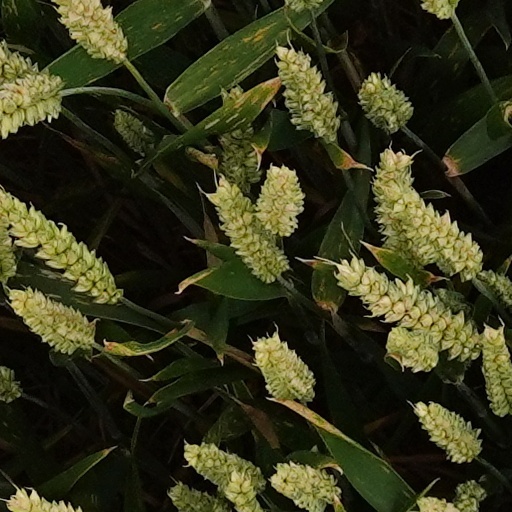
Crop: wheat